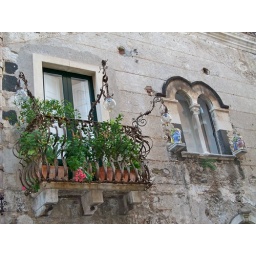
Interesting balcony, window and wall in Taormina.